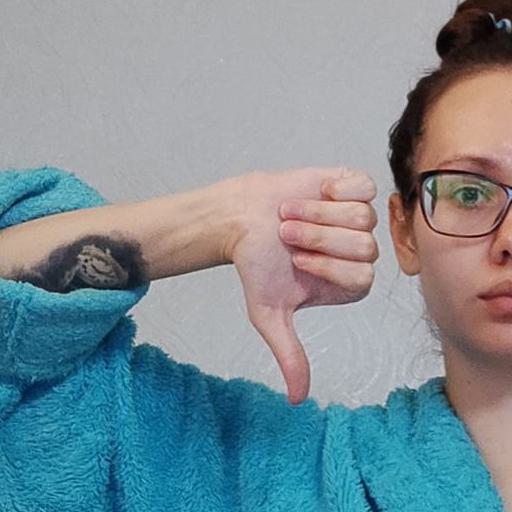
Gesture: dislike